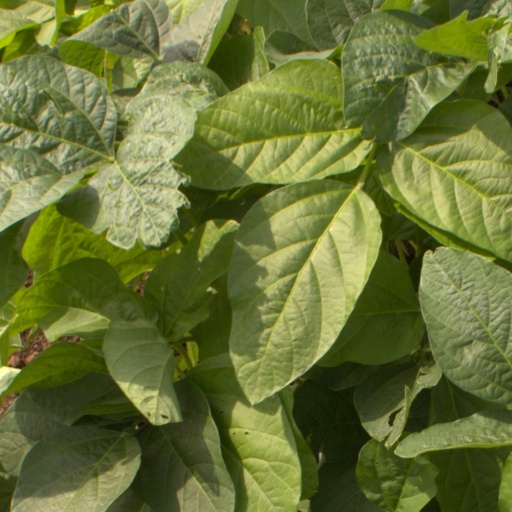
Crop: soybean